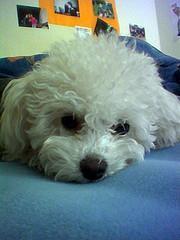
toy_poodle